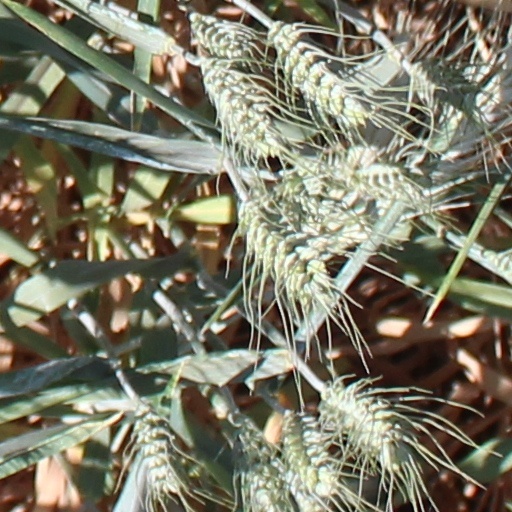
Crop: wheat